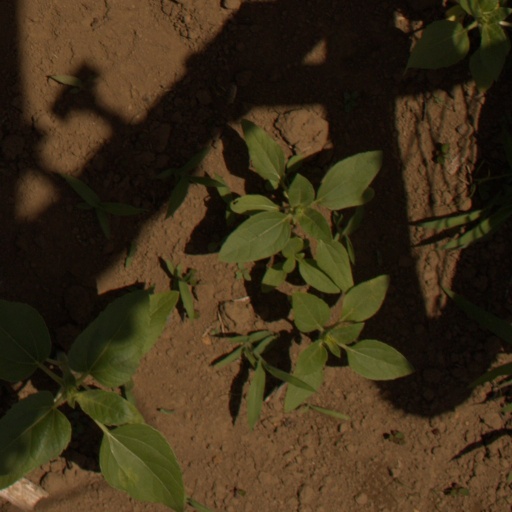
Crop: Jerusalem artichoke